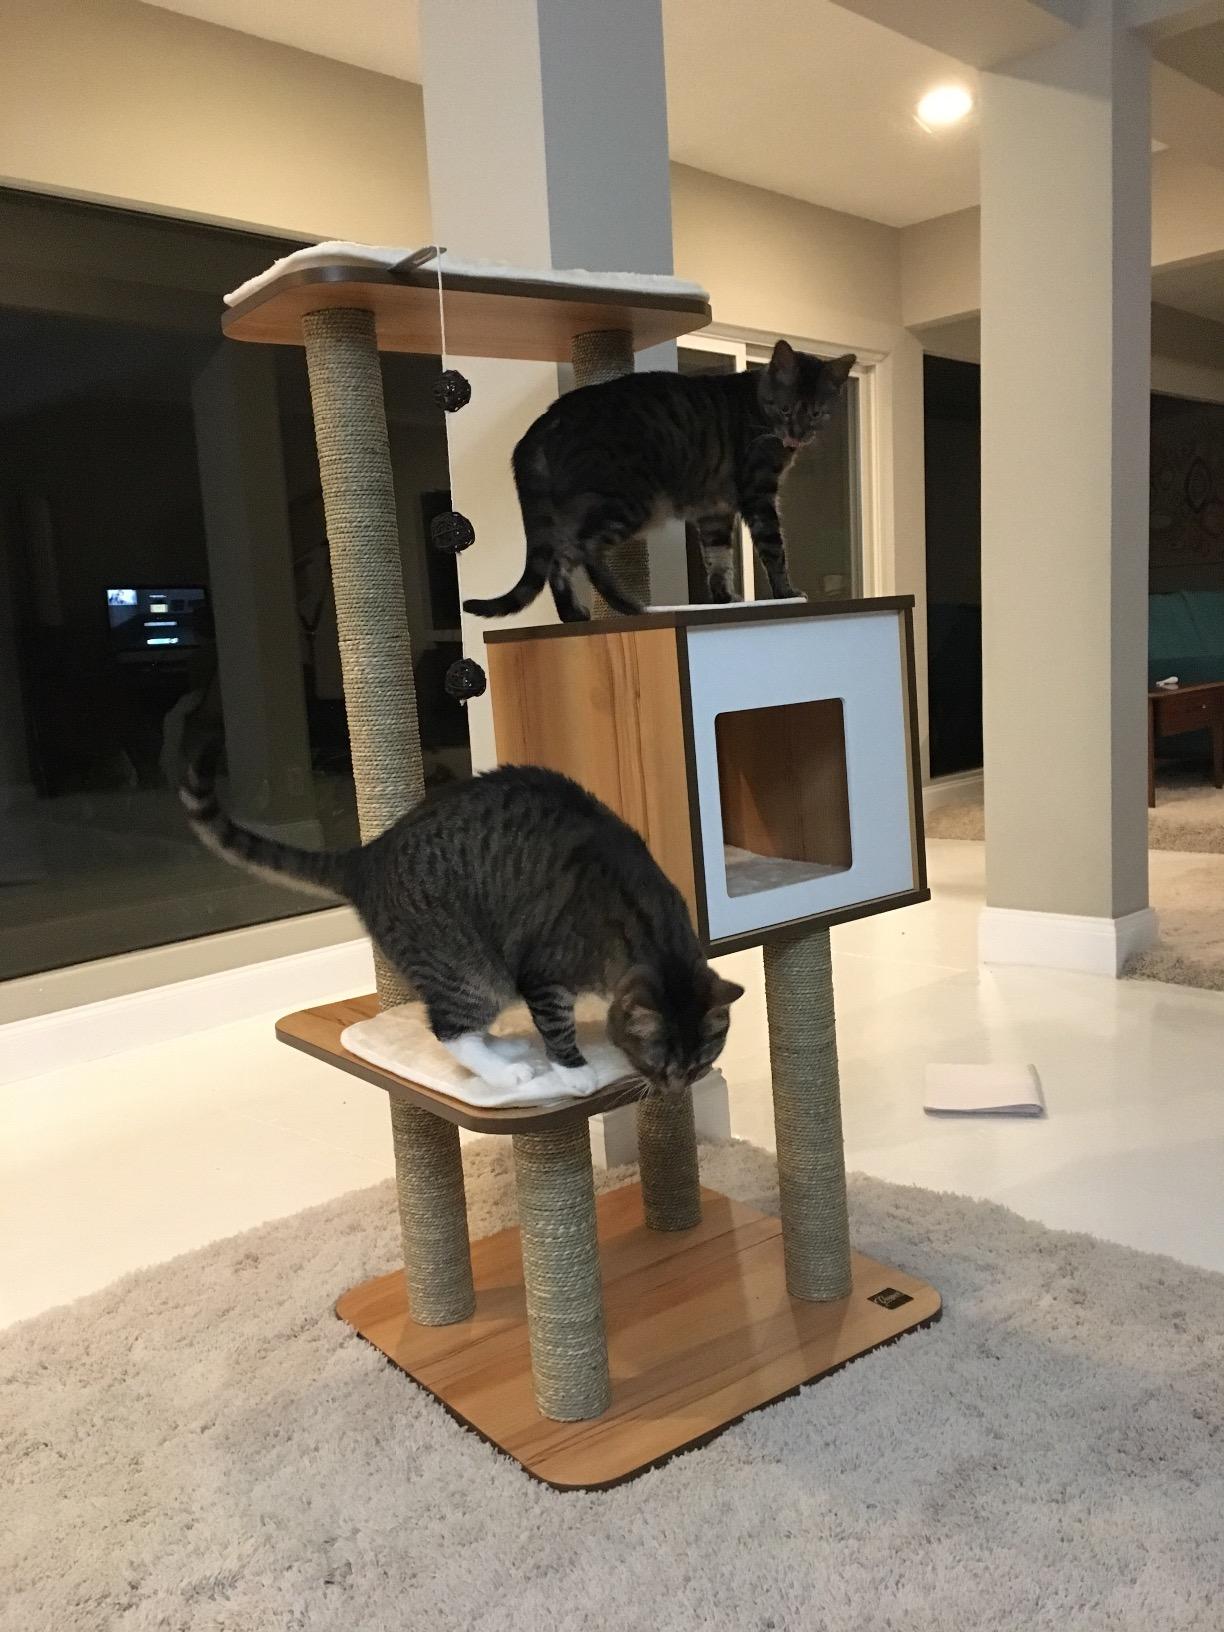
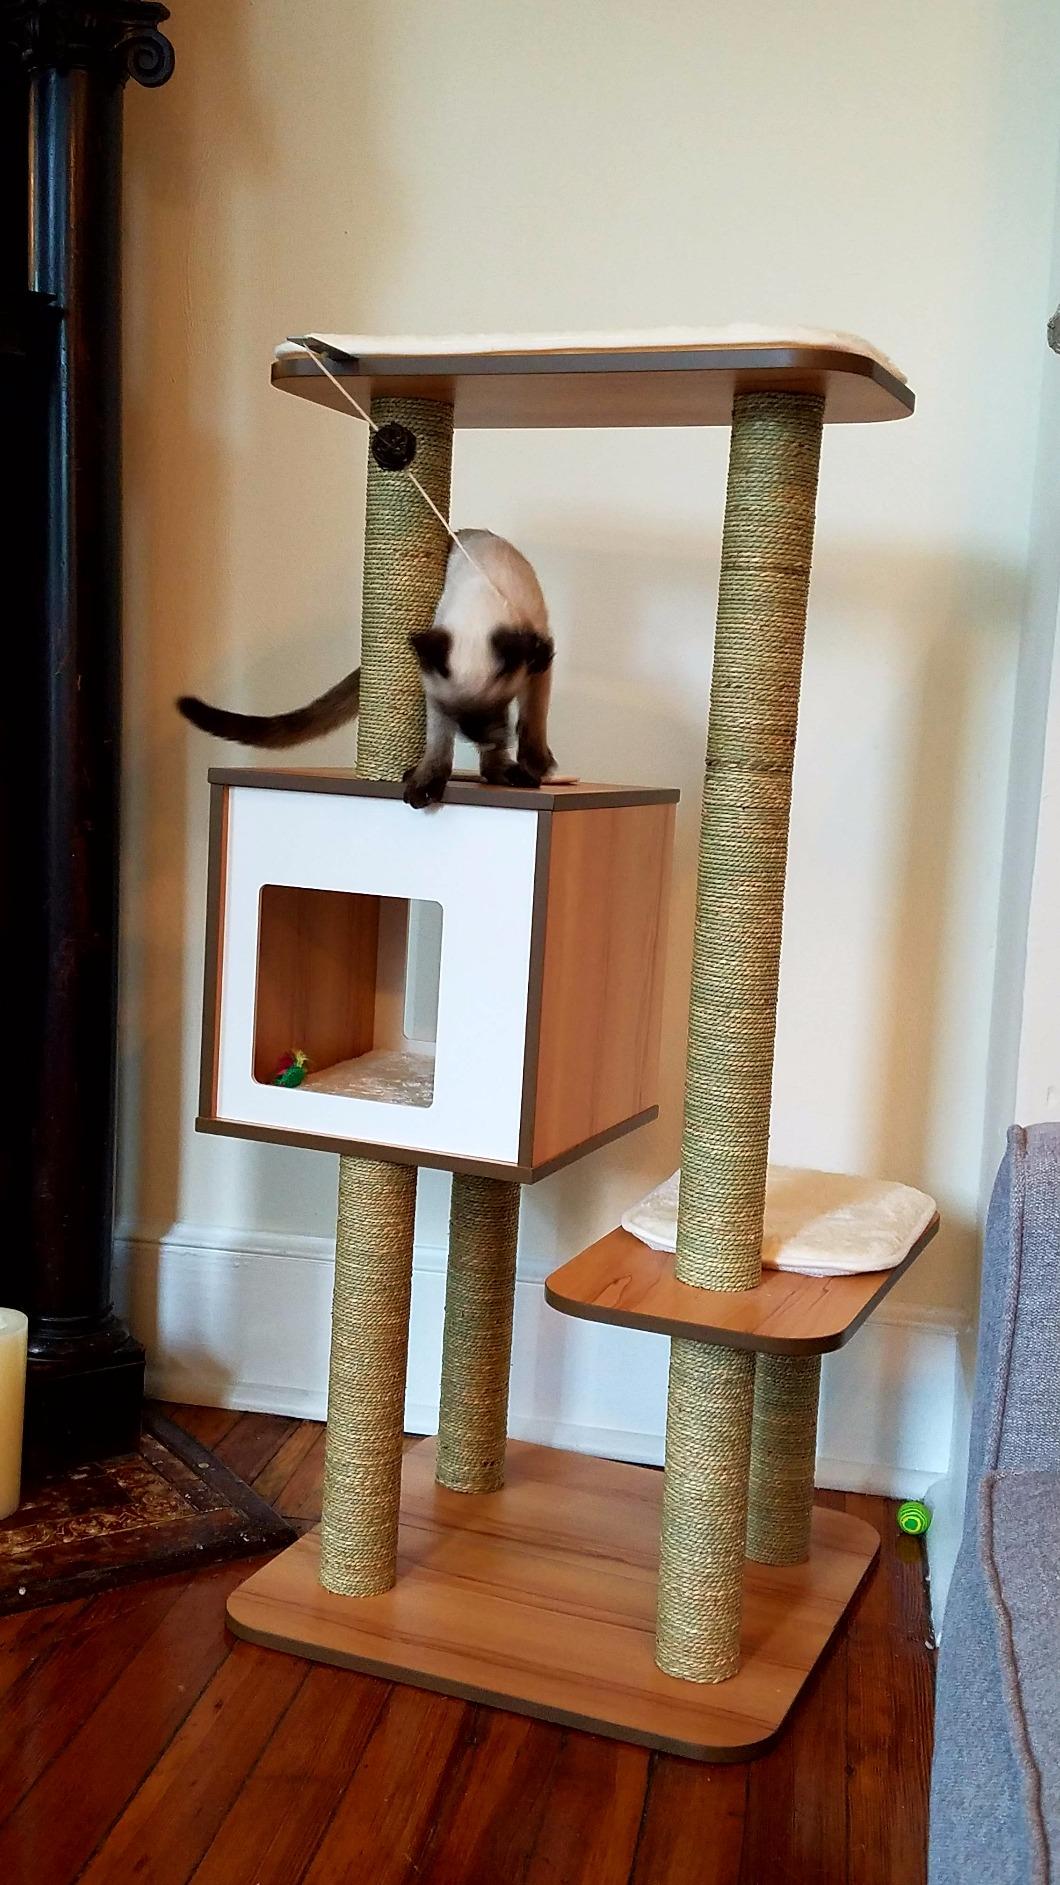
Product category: items_cat tree
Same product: yes